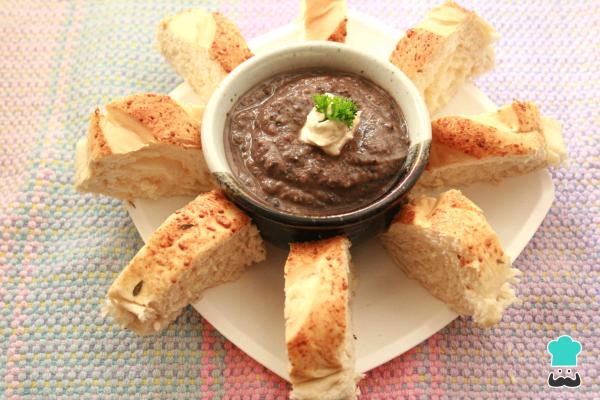
¿Me invitas a tú próxima reunión? ¡Tranquil@ bastará con un comentario y una foto! Por favor, cuéntame ¿Que les pareció a tus invitados este dip de caraotas negras?